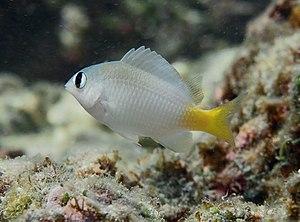
Une demoiselle Plectroglyphidodon imparipennis à la Réunion.
L'île de La Réunion est un département d'outre-mer français situé dans le sud-ouest de l'océan Indien.
Plectroglyphidodon est un genre de poissons de la famille des Pomacentridae. Ils font partie des « poissons-demoiselles ».